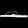
Label: Sandal